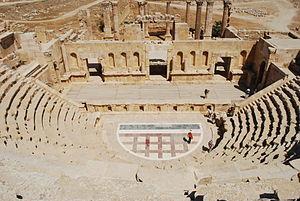
Le théâtre nord de Jerash.